Minecraft Live

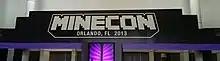
The Minecon 2013 sign

On 2 August 2012, Mojang announced that the 2012 MineCon convention would take place at Disneyland Paris on the 24 and 25 November. The announcement was made over the social networking platform Twitter when the game's creator, Markus Persson, posted a short trailer revealing the new convention location. The video shows Mojang team members wearing Disney paraphernalia, and Persson comments to lead developer Jens Bergensten, "I think they are trying to tell us something". Joystiq's JC Fletcher said that the site was a "step up" from the first MINECON's location in Las Vegas. The second annual convention was the first held outside of the United States, making it available to European fans who might not have been able to attend the first. It was held in the wake of "Minecraft"'s growing popularity as the Xbox 360 version of the game sold 3 million copies. 2012 was also the start of several in-game unofficial MINECONs, notably a Virtual MINECON, which although an unofficial event, was attended by a member of the Mojang Team. Many in-game MINECONs have announced an intent to return with the start of the next MINECON.